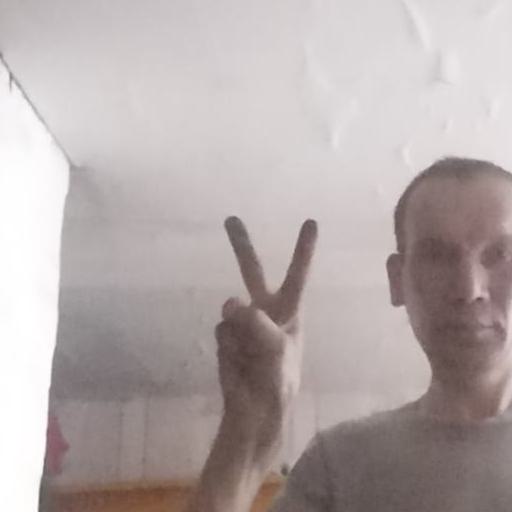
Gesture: peace